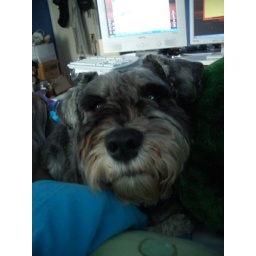
here's my other puppy all comfy in bed